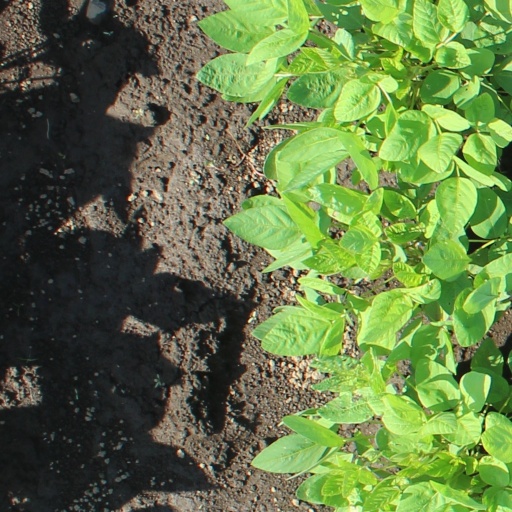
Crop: soybean